Don Vesco

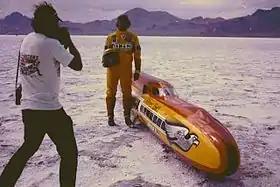
Don Vesco with his Silver Bird streamliner at the Bonneville Speedway

Don Vesco (April 8, 1939 – December 16, 2002) was an American businessman and motorcycle racer who held multiple motorcycle land-speed and wheel-driven land speed records. In his lifetime, he set 18 motorcycle and 6 automobile speed records.